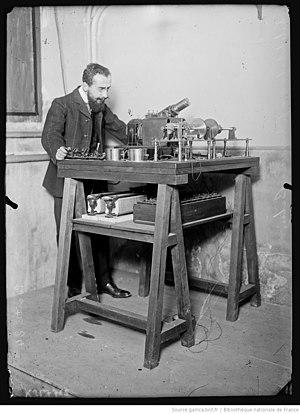
Édouard Belin et son appareil téléphotographique en 1907.
Édouard Belin, né en 1876 à Vesoul et mort en 1963 à Territet, est un ingénieur français, inventeur du bélinographe, système de transmission à distance des photographies en usage dans la presse des années 1930 à son remplacement par la transmission de fichiers numériques cinquante ans plus tard.